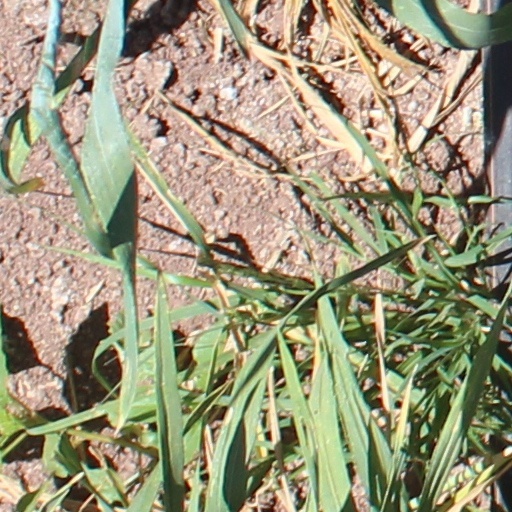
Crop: wheat